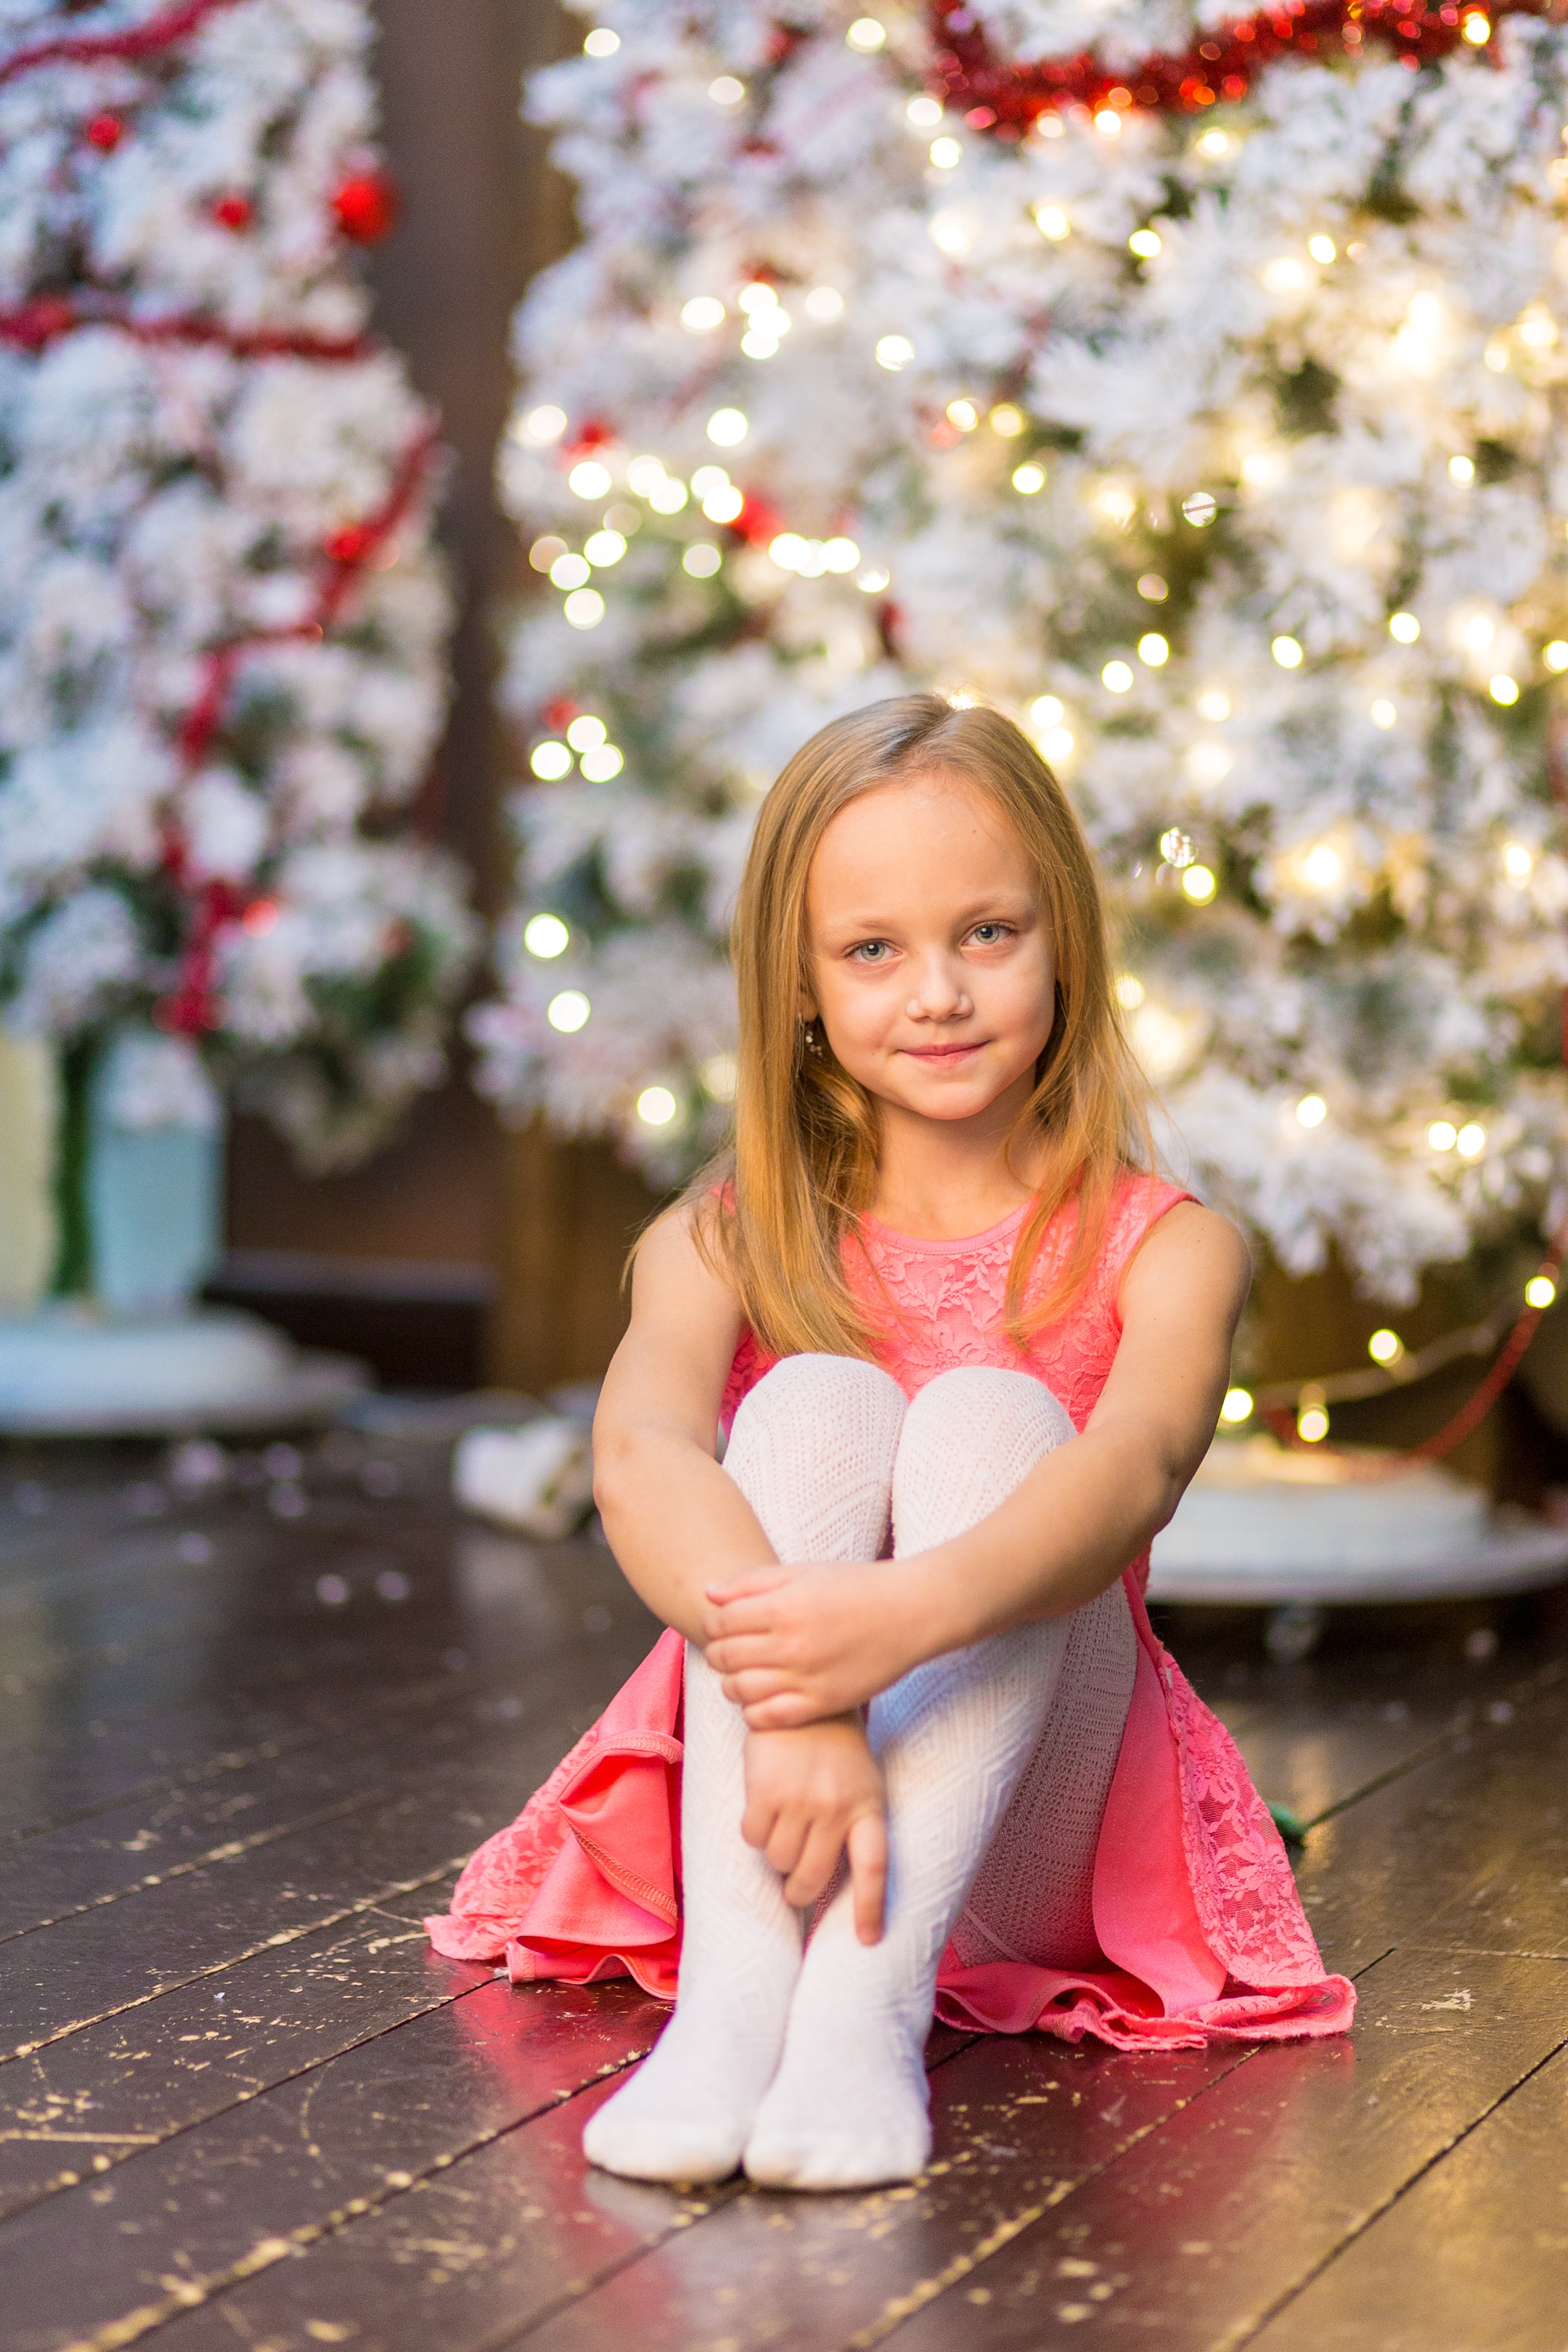
tree, person, people, girl, woman, photography, flower, cute, female, love, gift, decoration, portrait, young, spring, red, small, child, fashion, pink, christmas, bride, childhood, season, smiling, caucasian, cheerful, face, ceremony, indoors, fun, dress, happiness, women, photograph, beauty, event, celebrations, portrait photography